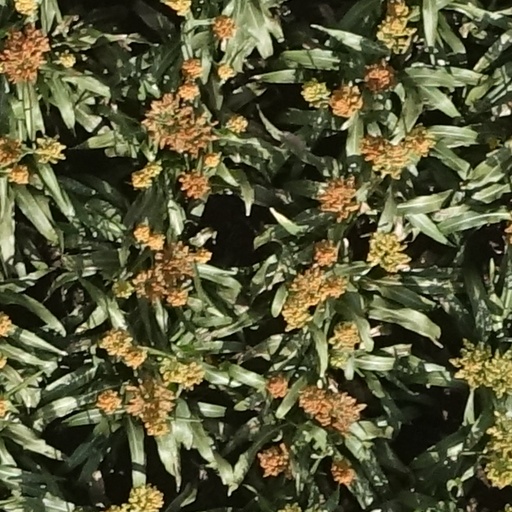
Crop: sorghum